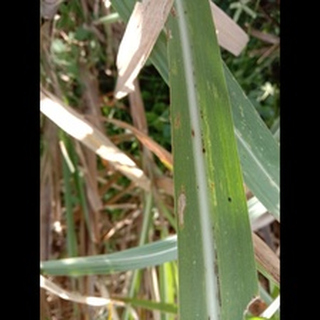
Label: sugarcane_rust